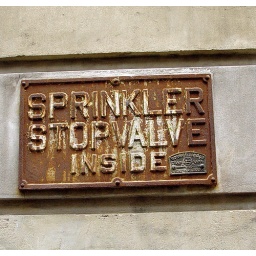
a sign on a wall in Flinders Lane, Melbourne